James H. Harvey

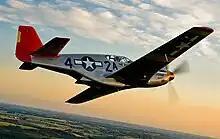
P-51 aircraft with red markings.

Harvey attempted to enlist with the United States Army Air Corps in January 1943; however, he was turned down because of his race. He was instead drafted into the United States Army in April 1943, and was initially assigned to the United States Army Air Corps as an engineer. After applying for the Aviation Cadet Training Program, Harvey took the Cadet Training Exam at Bolling Field, and was admitted to the Tuskegee Flight School's Aviation Cadet Training Program. After attending Basic Training in Biloxi, Mississippi for thirty days, he was transferred to Tuskegee Army Air Field to begin pilot training. On October 16, 1944, Harvey graduated from the Tuskegee Flight Program Army Air as a member of Class 44–4, receiving both his wings and a commission as second lieutenant flying officer. In April 1945, he completed combat training in Walterboro, South Carolina, at Walterboro Army Air Field, where over 500 Tuskegee Airmen trained as replacement pilots for the 332nd Fighter Group and the entire 447th Bombardment Group until the base closed in October 1945.